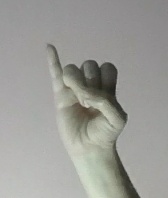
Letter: meem